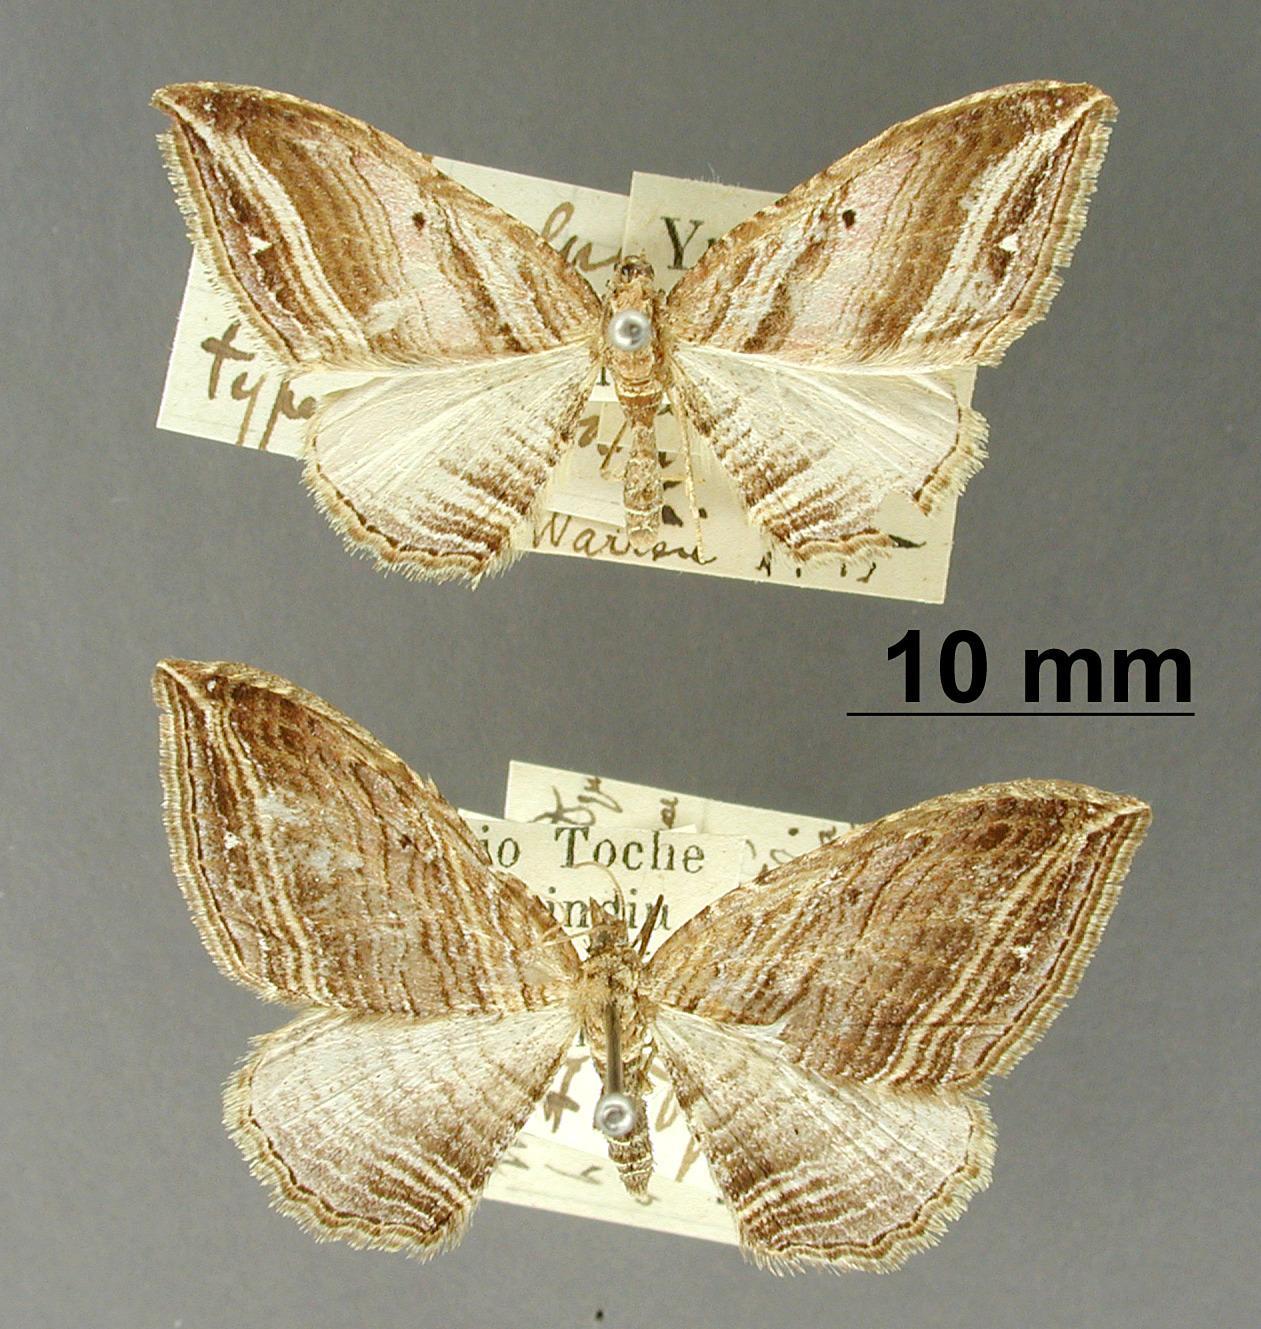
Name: Coenocalpe majorata
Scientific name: Coenocalpe majorata Dognin, 1916
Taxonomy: Animalia, Arthropoda, Insecta, Lepidoptera, Geometridae, Larentiinae
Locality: Yuntas pres Cali; Rio Toche, Quindiu, Colombia